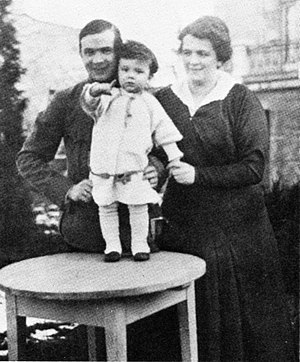
Peter Weiss / Biografi
Peter Weiss med forældrene i Nowawes, cirka 1918
Peter Ulrich Weiss var en tysk forfatter, kunstmaler, grafiker og eksperimentalfilmfremstiller. Han skrev under pseudonymet Sinclair.